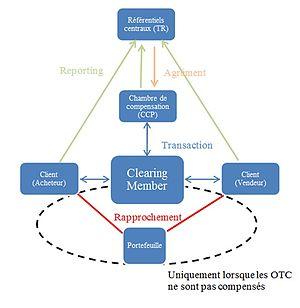
Schéma cible
L'European Market Infrastructure Regulation est un règlement de l’Union européenne publié le 4 juillet 2012 afin de réguler les marchés des produits dérivés échangés de gré à gré, les contreparties centrales et les référentiels centraux.